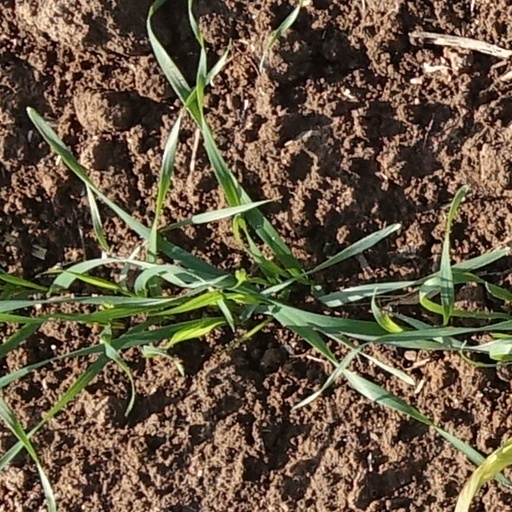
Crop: wheat